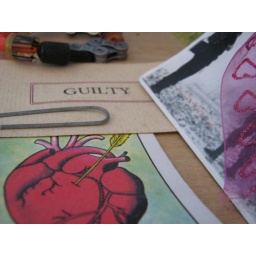
This is part of a photo series on red things in my house. This is a collection of things on the top shelf above my desk.